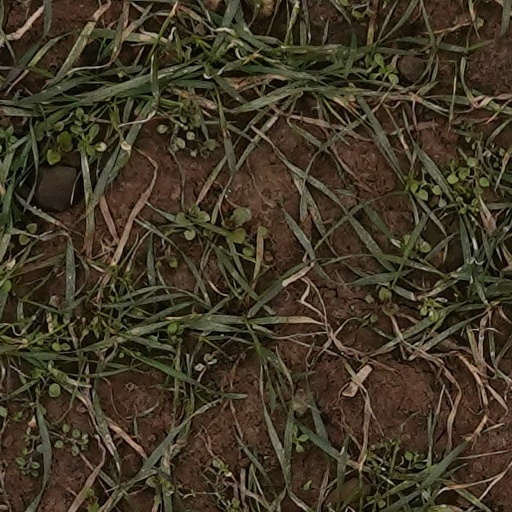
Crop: wheat